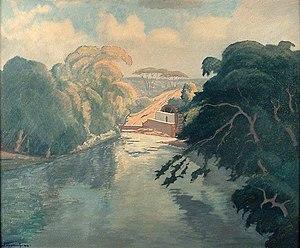
Jacobus Hendrik Pierneef était un peintre sud-africain, issu de la communauté afrikaner. Il fut l'un des plus grands peintres de paysages sud-africains.